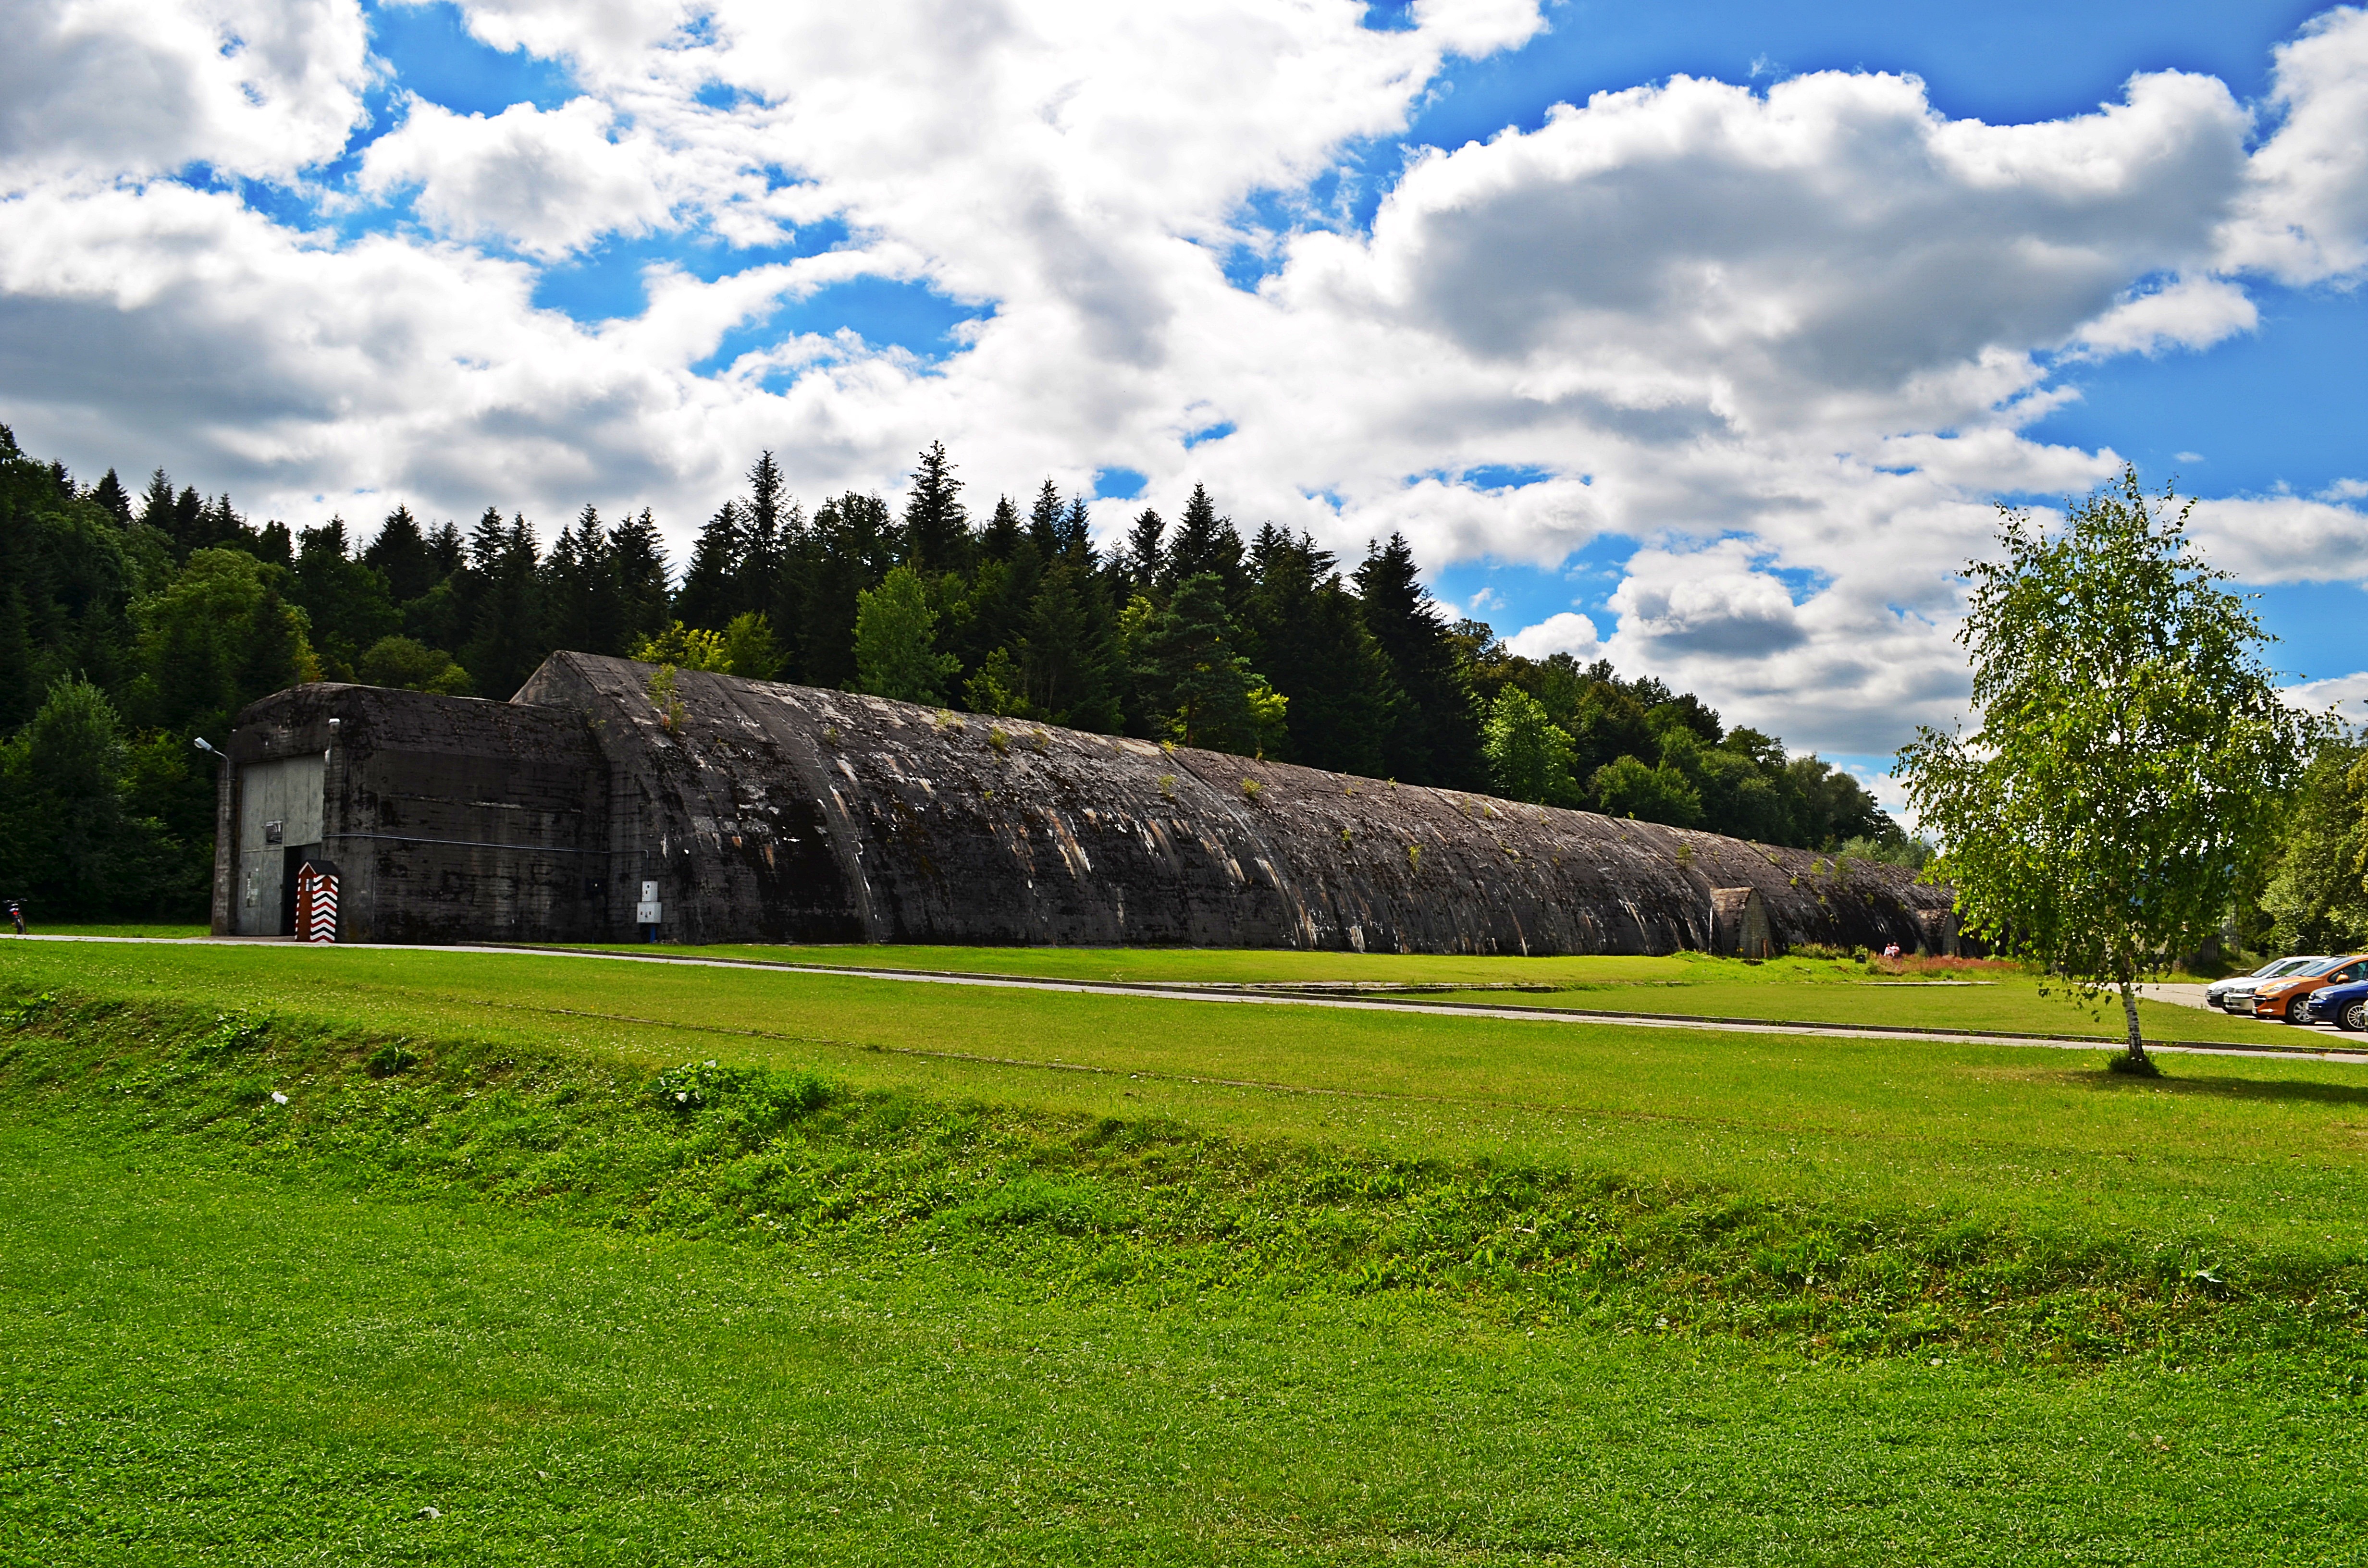
landscape, tree, nature, grass, cloud, architecture, structure, plant, sky, field, farm, lawn, meadow, hill, building, mountain range, tunnel, monument, travel, green, pasture, park, tourism, concrete, golf course, shelter, fortress, tour, buildings, grassland, poland, history, estate, the museum, monuments, bunker, rural area, the wine cellar, the war, the vault, woody plant, sport venue